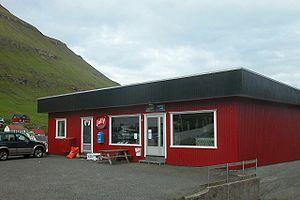
Oyndarfjørður, est une localité du nord des Îles Féroé, sur l'île d'Eysturoy.